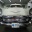
Label: ambulance